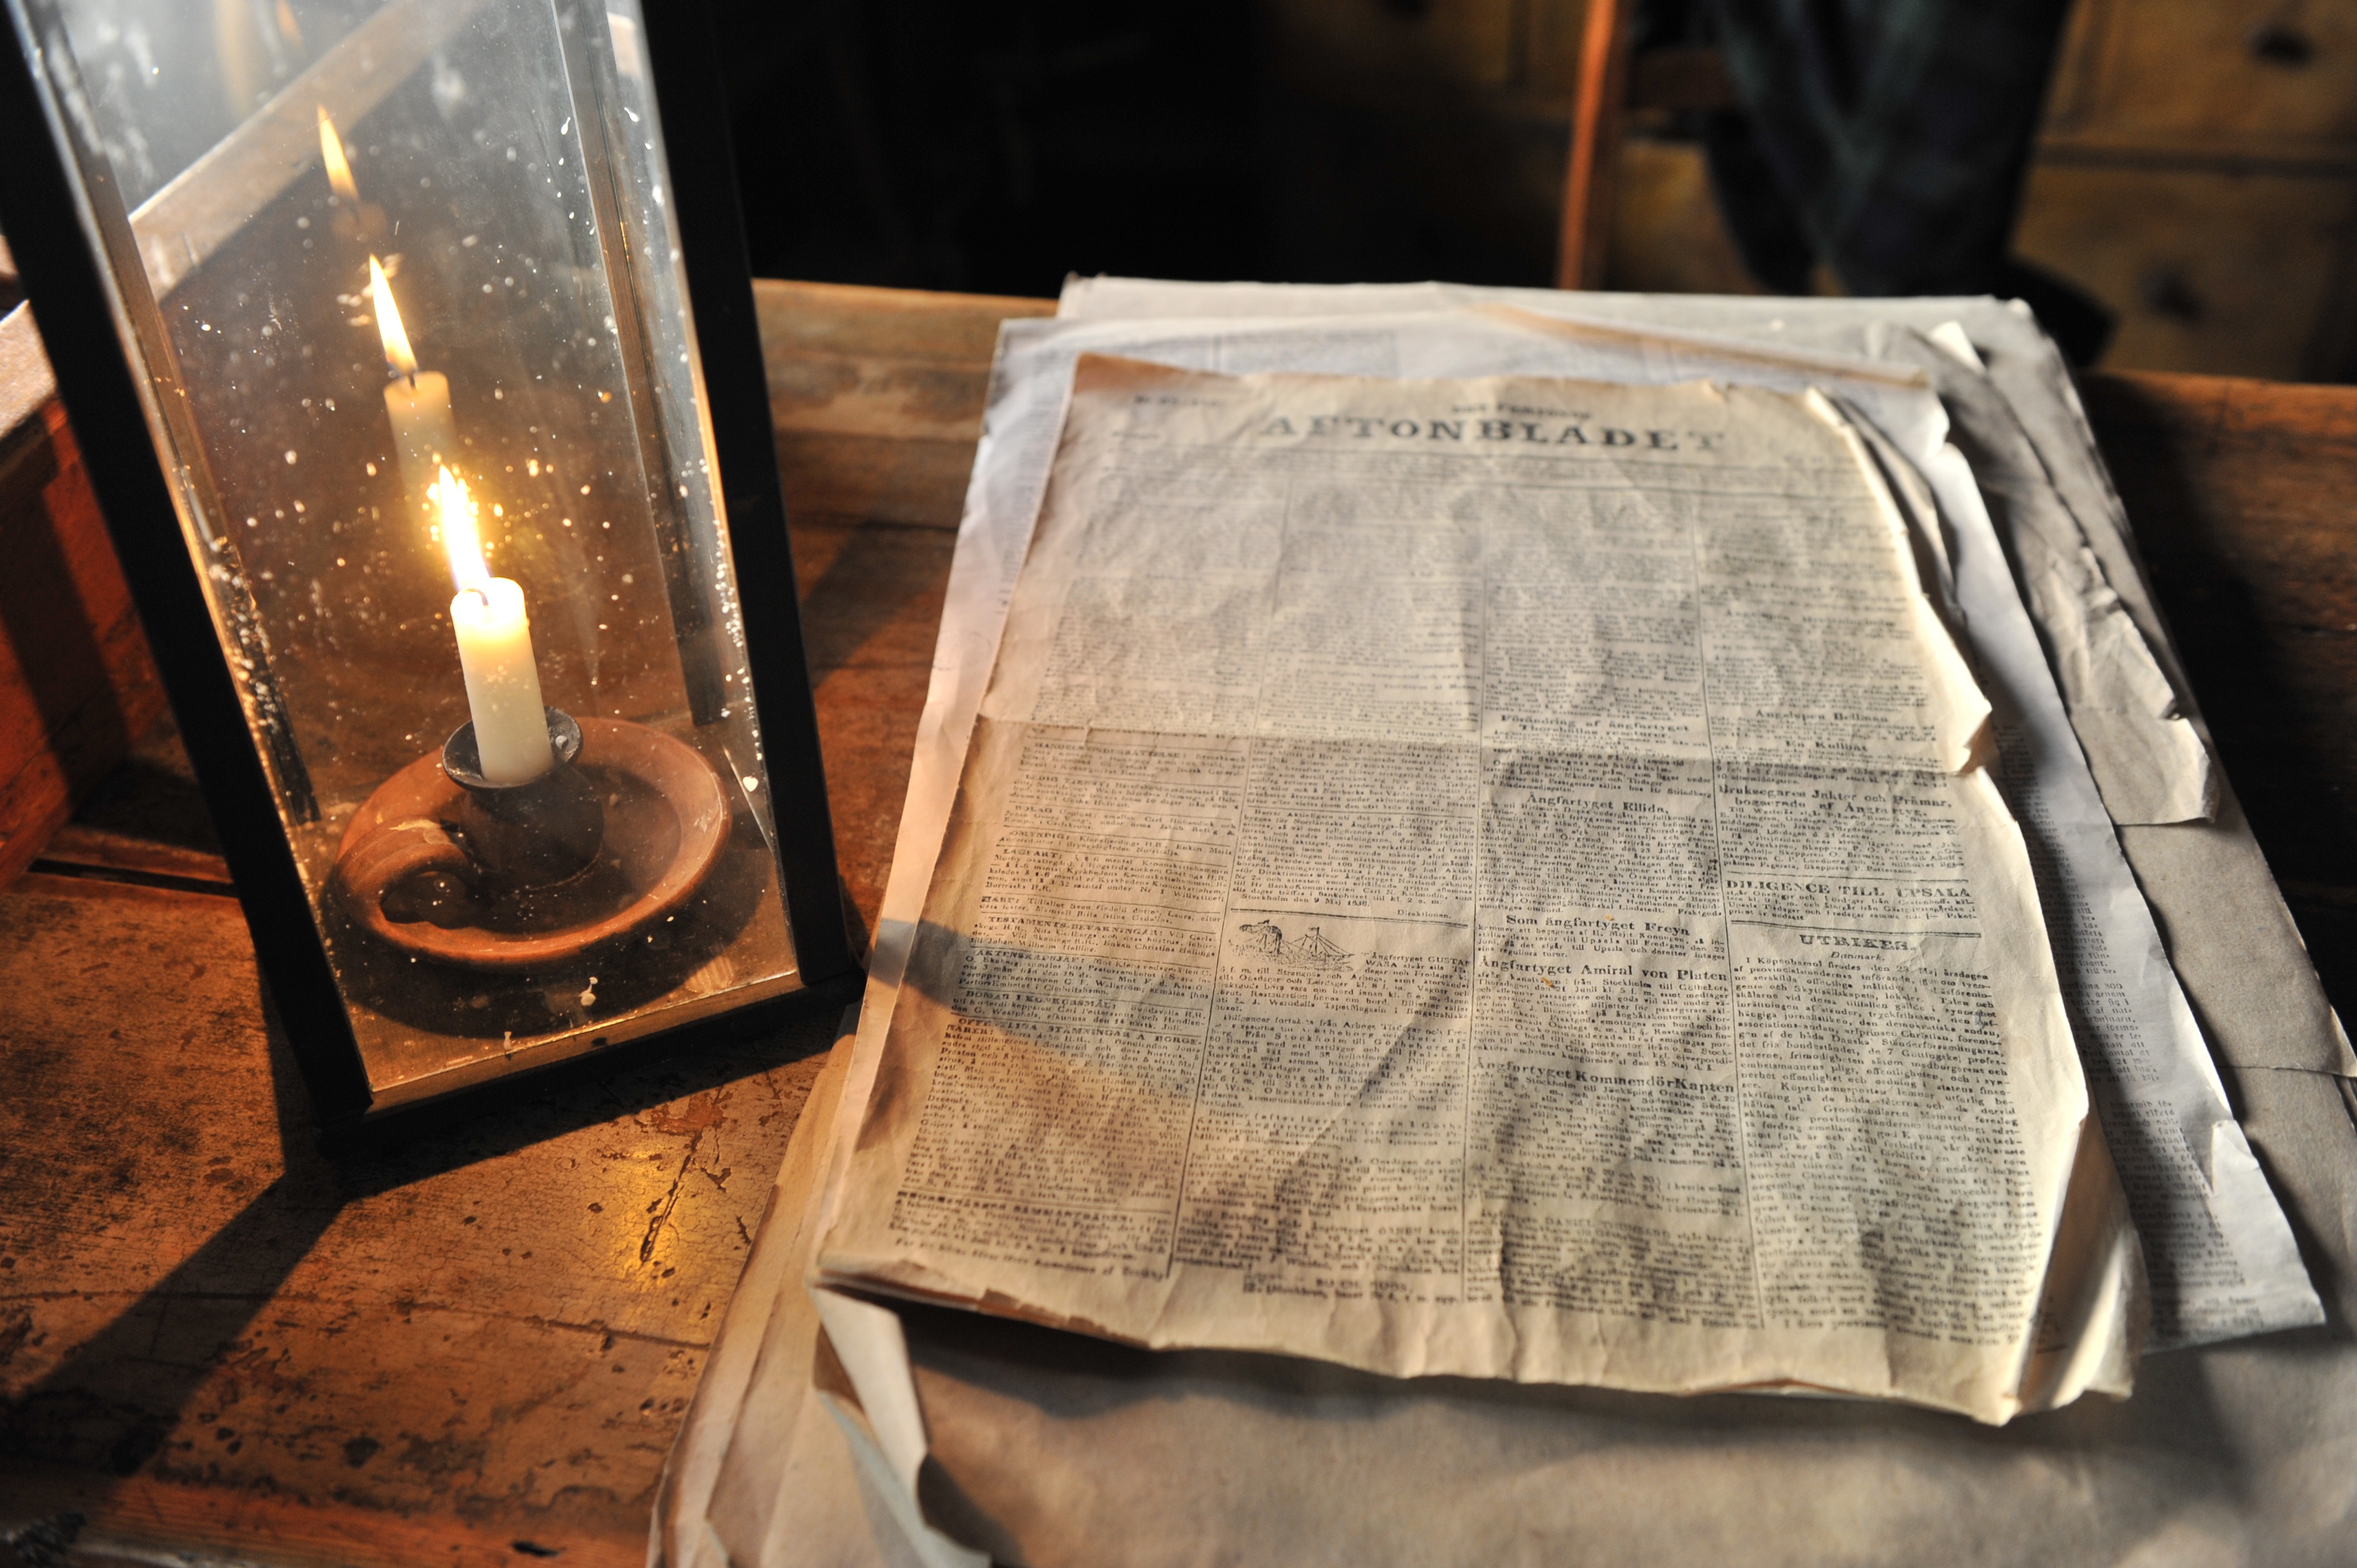
table, wood, newspaper, candle, lighting, material, printing, art, man made object